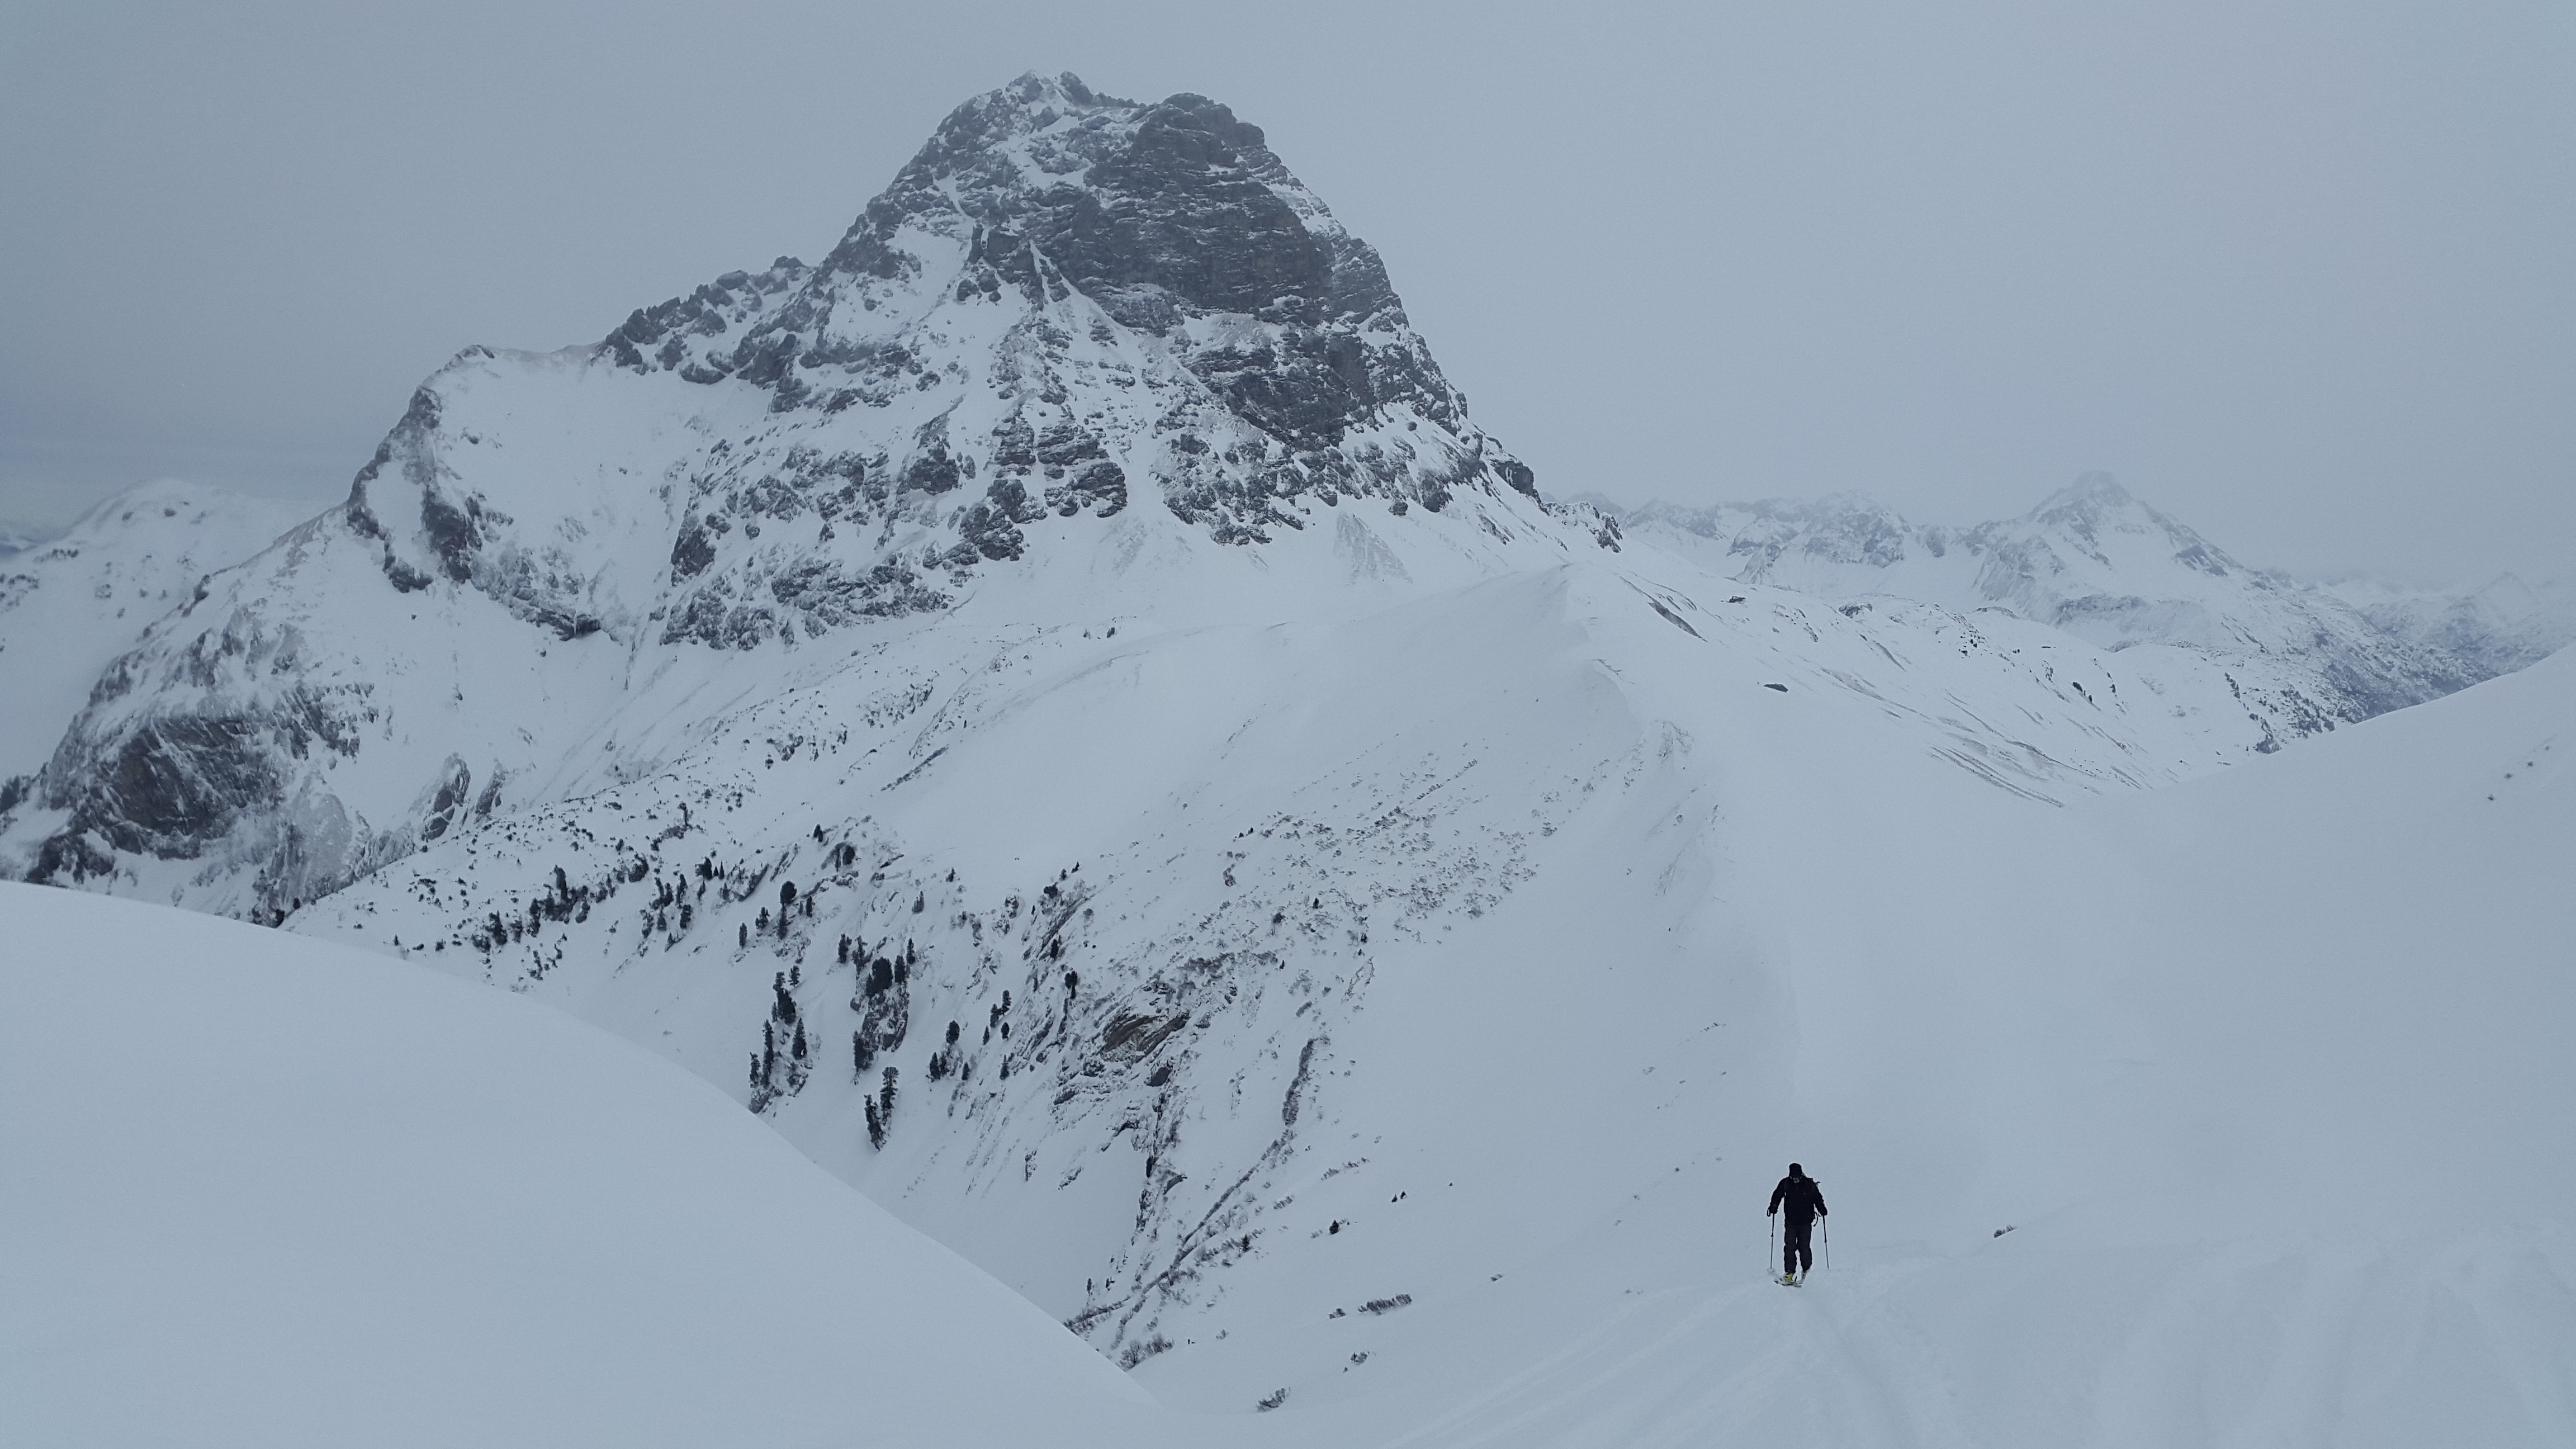
mountain, snow, winter, adventure, mountain range, solo, weather, skiing, ridge, summit, alps, loneliness, ski, wintry, piste, winter sports, skiers, backcountry skiiing, ski touring, mountain peaks, allg u alps, kleinwalsertal, ski mountaineering, ski equipment, aries stone, mountainous landforms, geological phenomenon